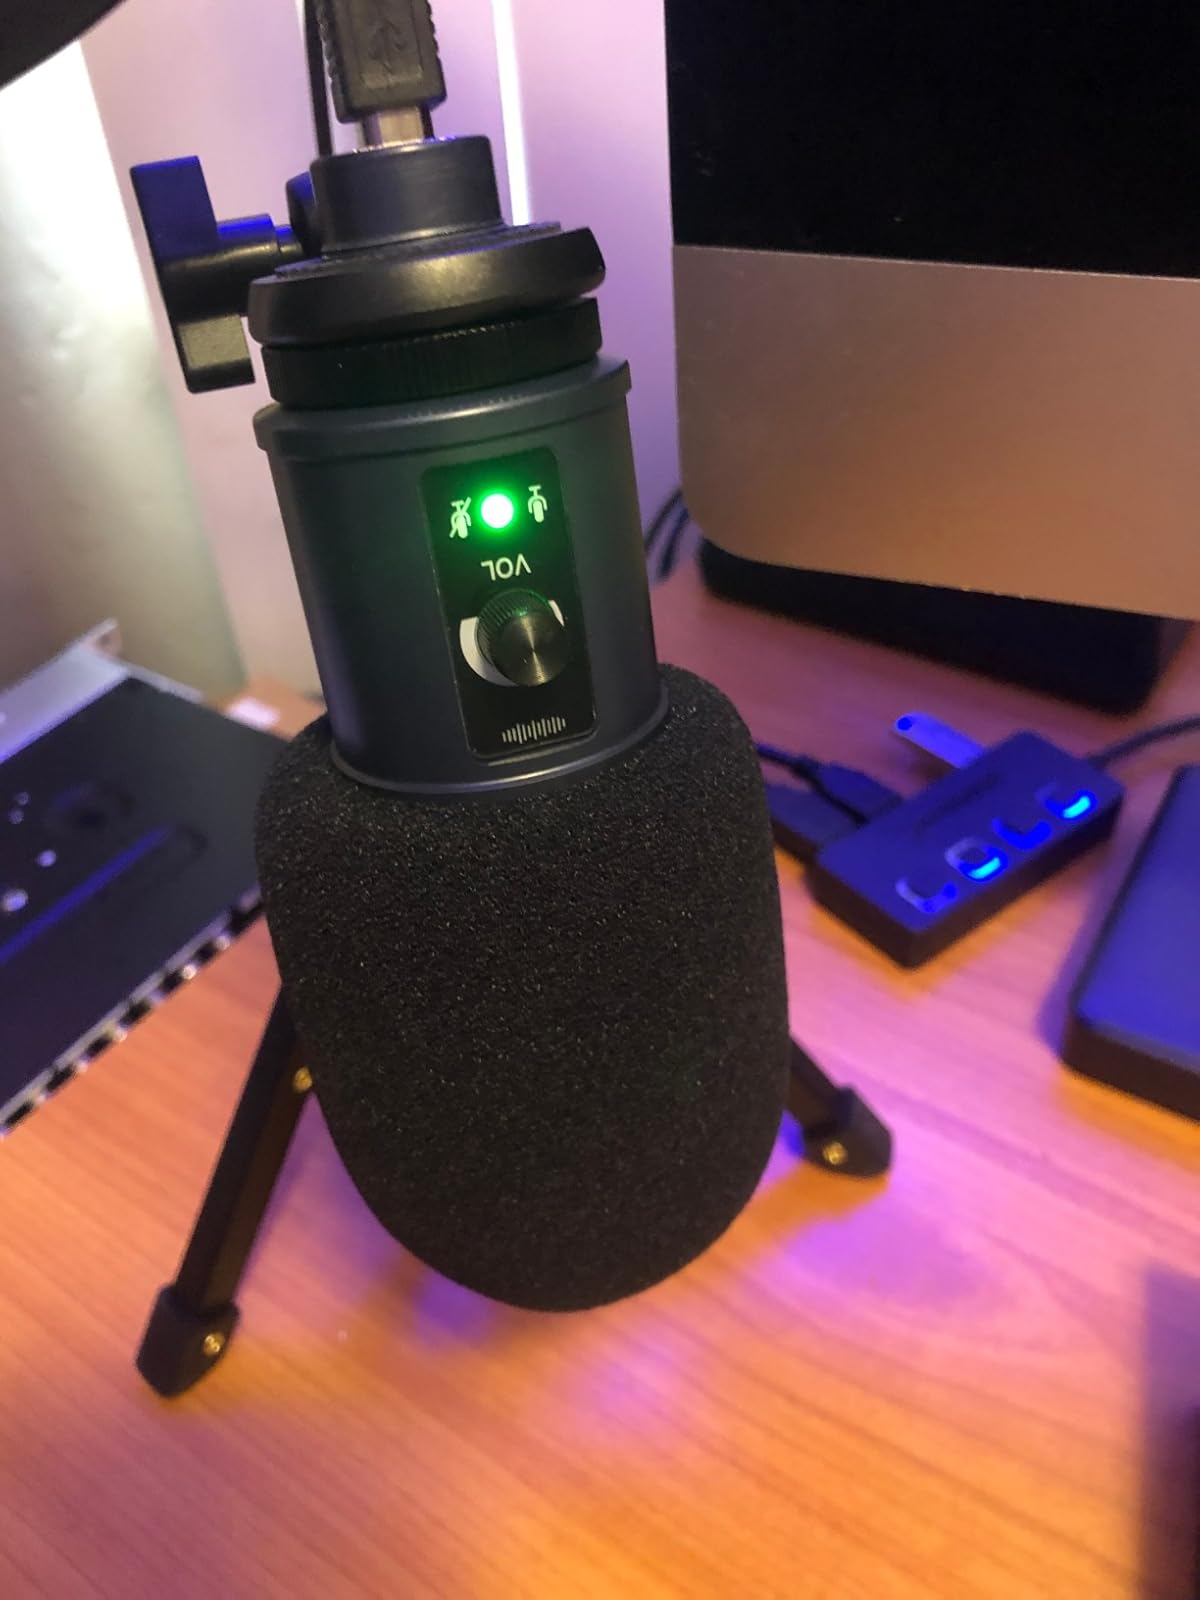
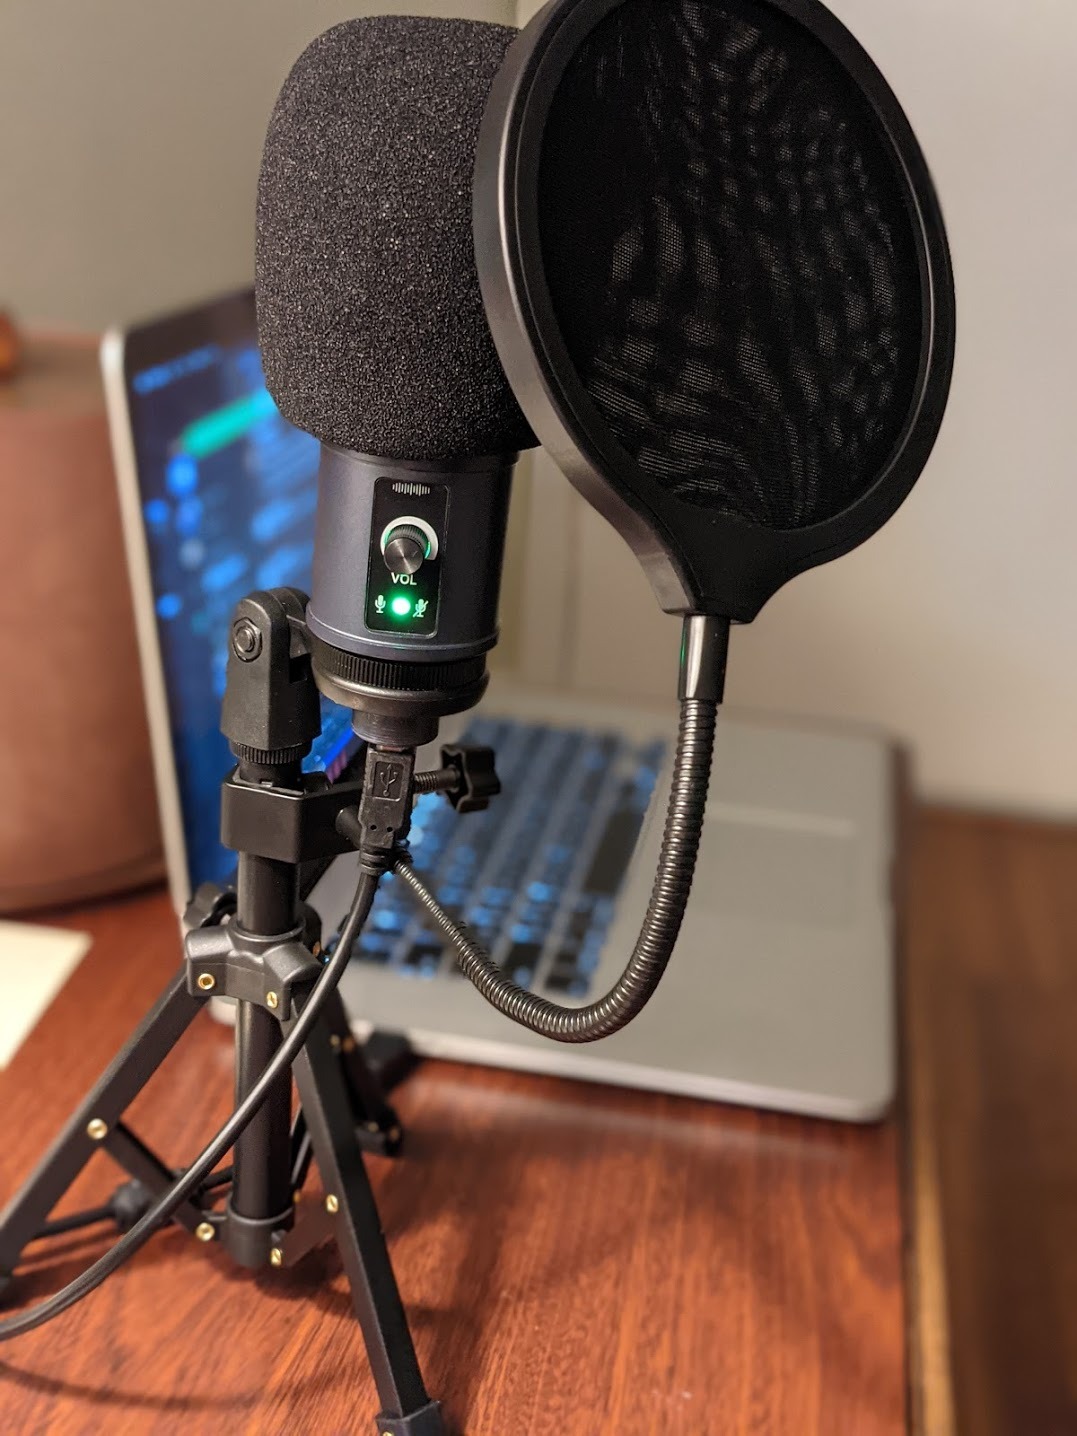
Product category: microphone
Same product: yes